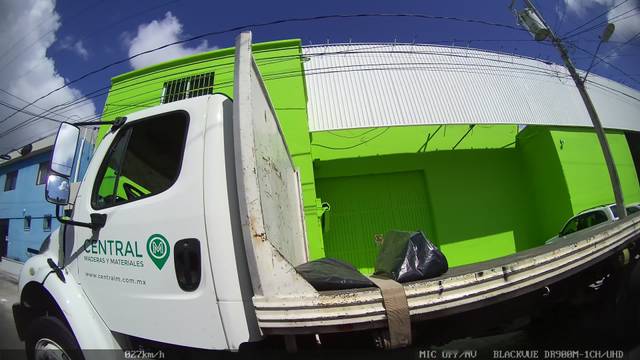
Region: Mexico
Coordinates: 21.182, -86.832